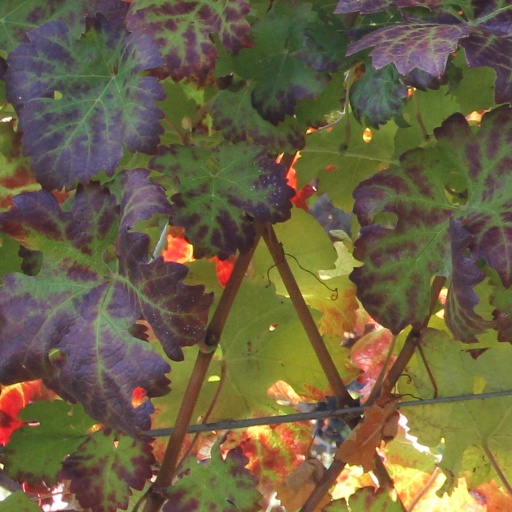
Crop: grape